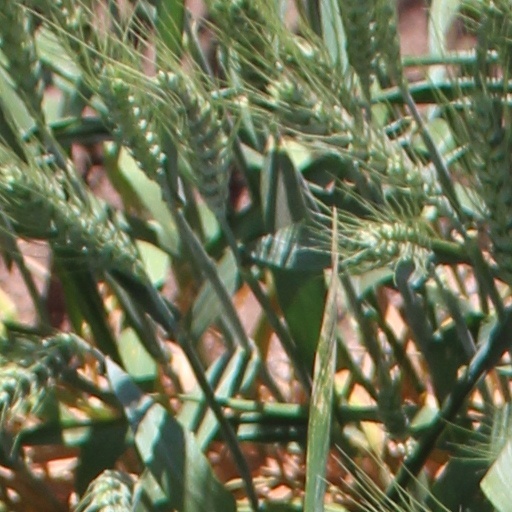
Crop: wheat